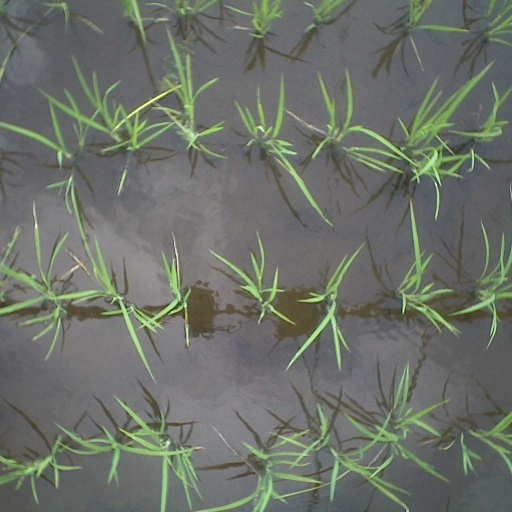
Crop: rice